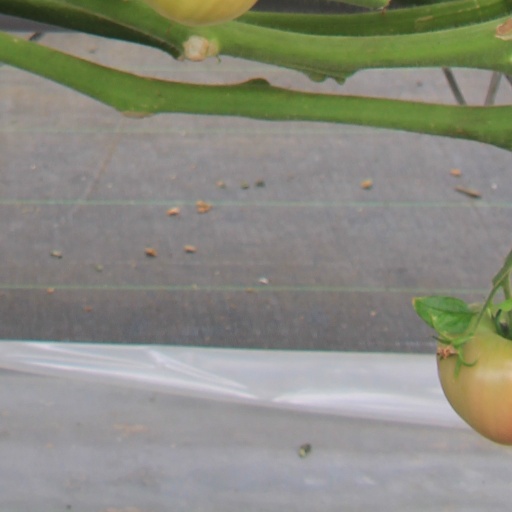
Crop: tomato